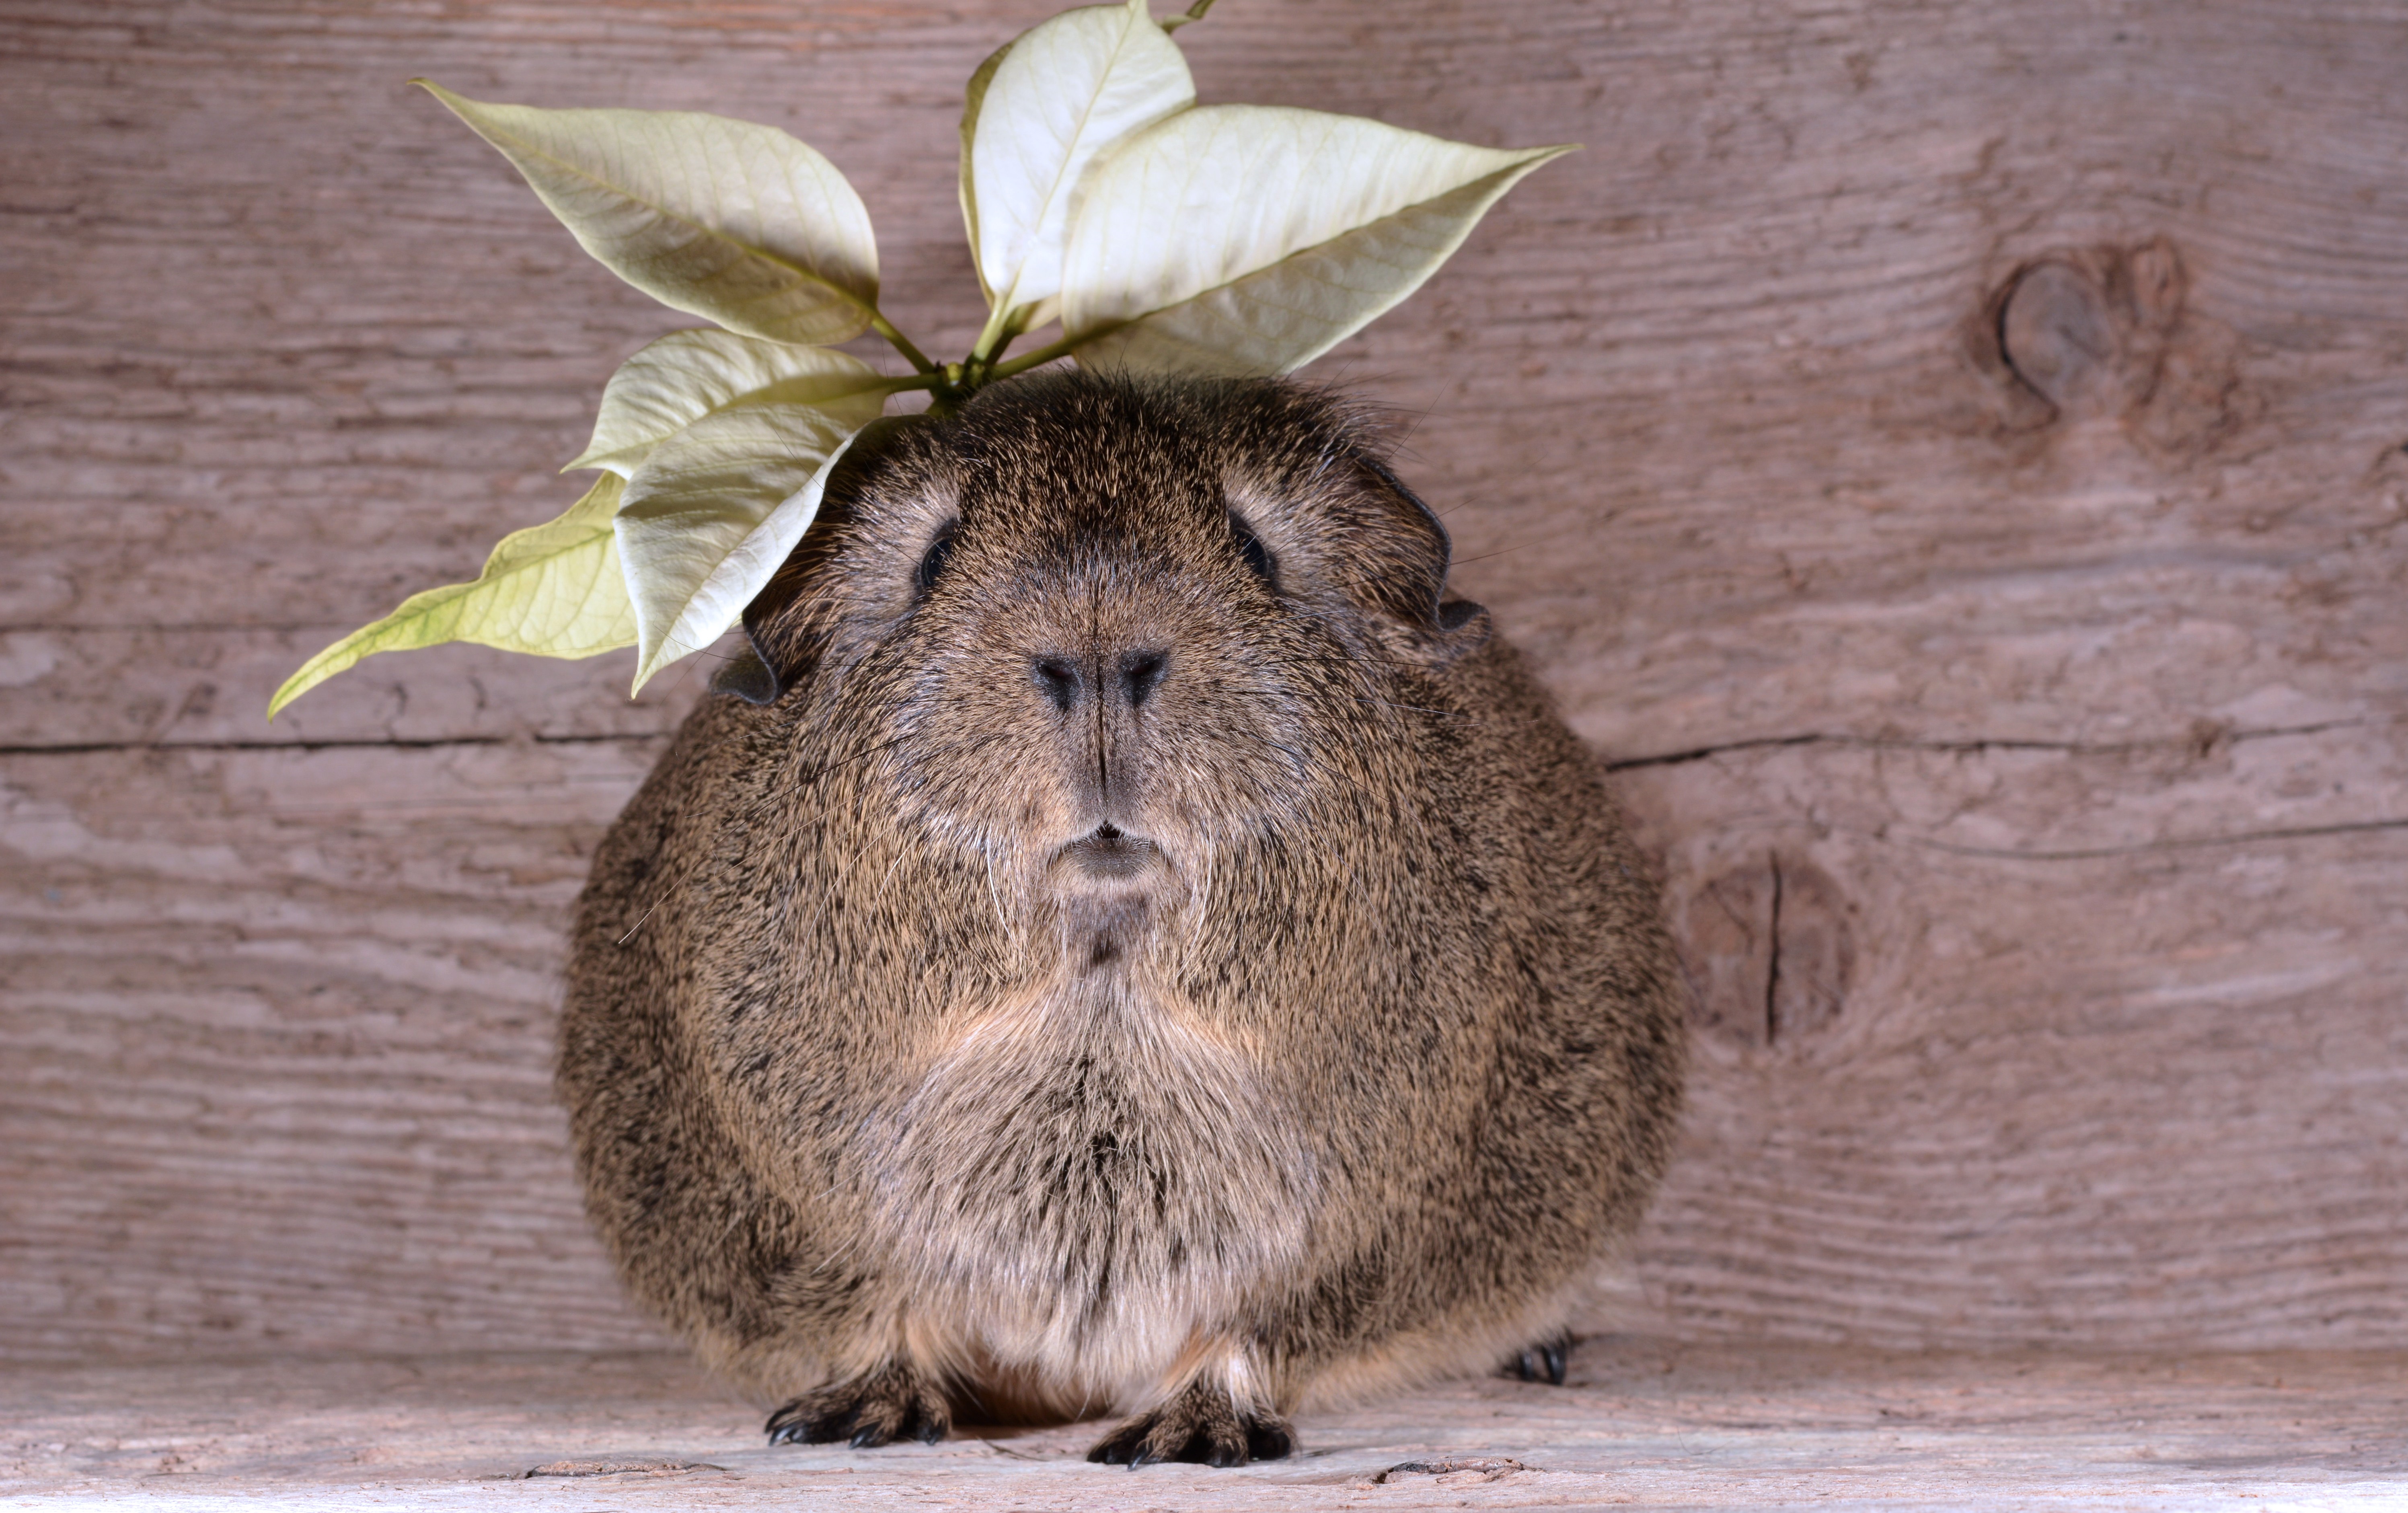
blossom, bloom, animal, cute, wildlife, pet, fur, mammal, rodent, fauna, rabbit, guinea pig, whiskers, vertebrate, nager, small animals, smooth hair, domestic rabbit, lemonagouti, degu, rabits and hares